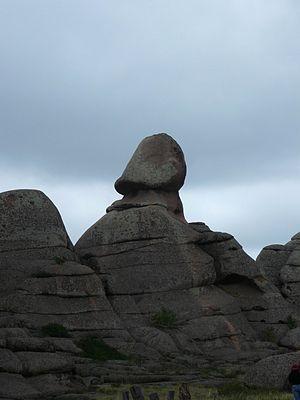
Le parc national de Bayanaul est un parc national du Kazakhstan situé dans l'oblys de Pavlodar.